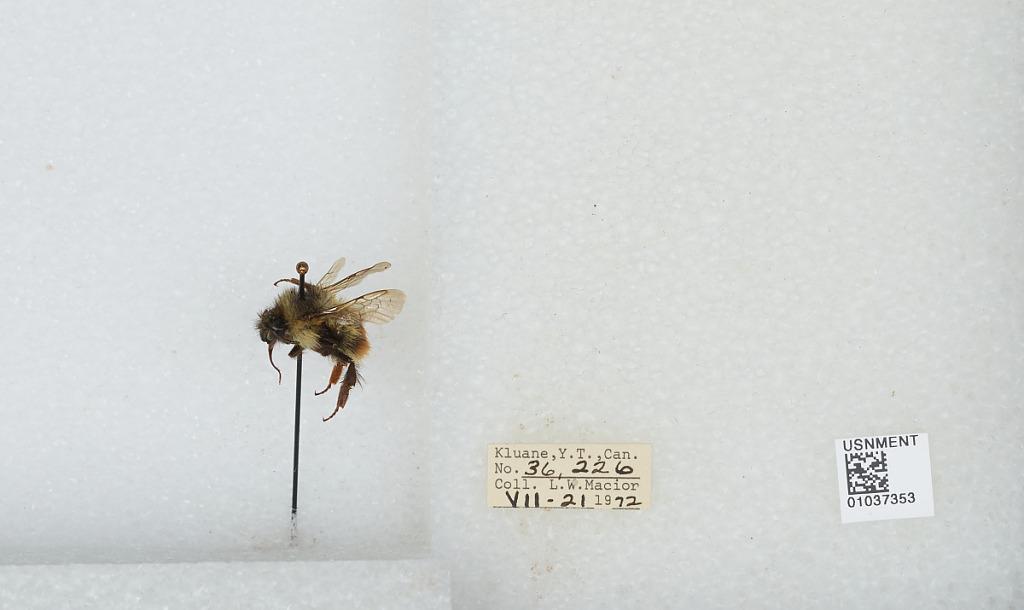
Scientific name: Bombus (Pyrobombus) mixtus Cresson
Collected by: L. Macior
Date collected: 1972-7-21
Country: Canada
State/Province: Yukon Territory
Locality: Kluane
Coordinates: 60.75, -139.5